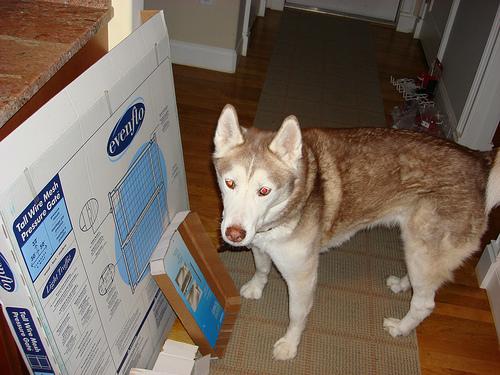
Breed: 1160-n000003-Siberian_husky